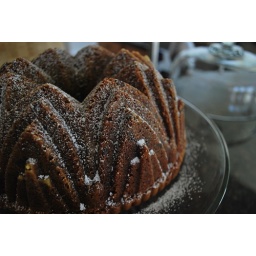
&amp;quot;Crafted in the Provence region of France, this hand-blown glass cake platter...&amp;quot; I should write for the Williams-Sonoma catalog.